Benjamin Butler

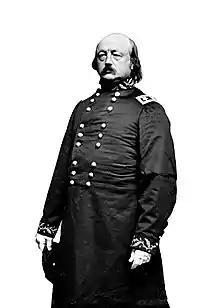
Portrait of Butler in his Union Army uniform, Brady-Handy 1862–1865

Some of his acts were highly unpopular. Most notorious was Butler's General Order No. 28 of May 15, 1862, that if any woman should insult or show contempt for any officer or soldier of the United States, she may be treated similarly to a "woman of the town plying her avocation," i.e., a prostitute. This was in response to various acts of verbal and physical abuse inappropriate for "respectable" women, including mocking the funeral cortège of a fallen soldier, spitting in the faces of U.S. officers, pouring chamber pots full of human excrement on patrolling U.S. soldiers, and, in one notorious case, pouring urine on Union Navy commander Admiral David Farragut.